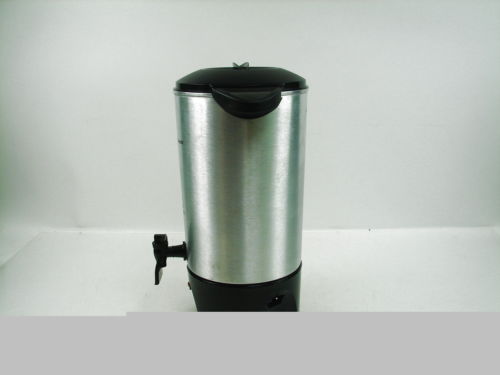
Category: coffee maker